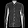
Label: Shirt